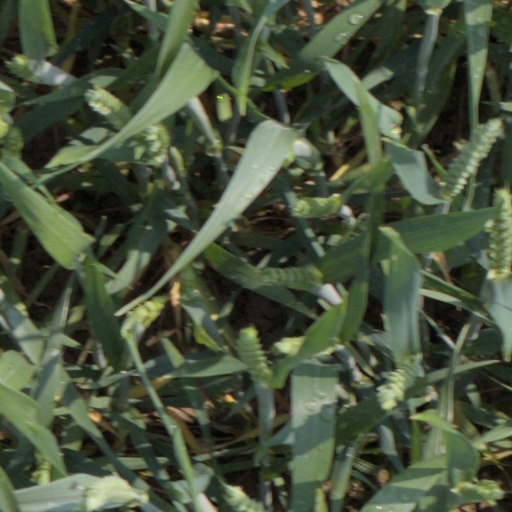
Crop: wheat